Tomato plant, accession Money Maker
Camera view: horizontal (90 deg, fisheye); turntable rotation: 30 degrees
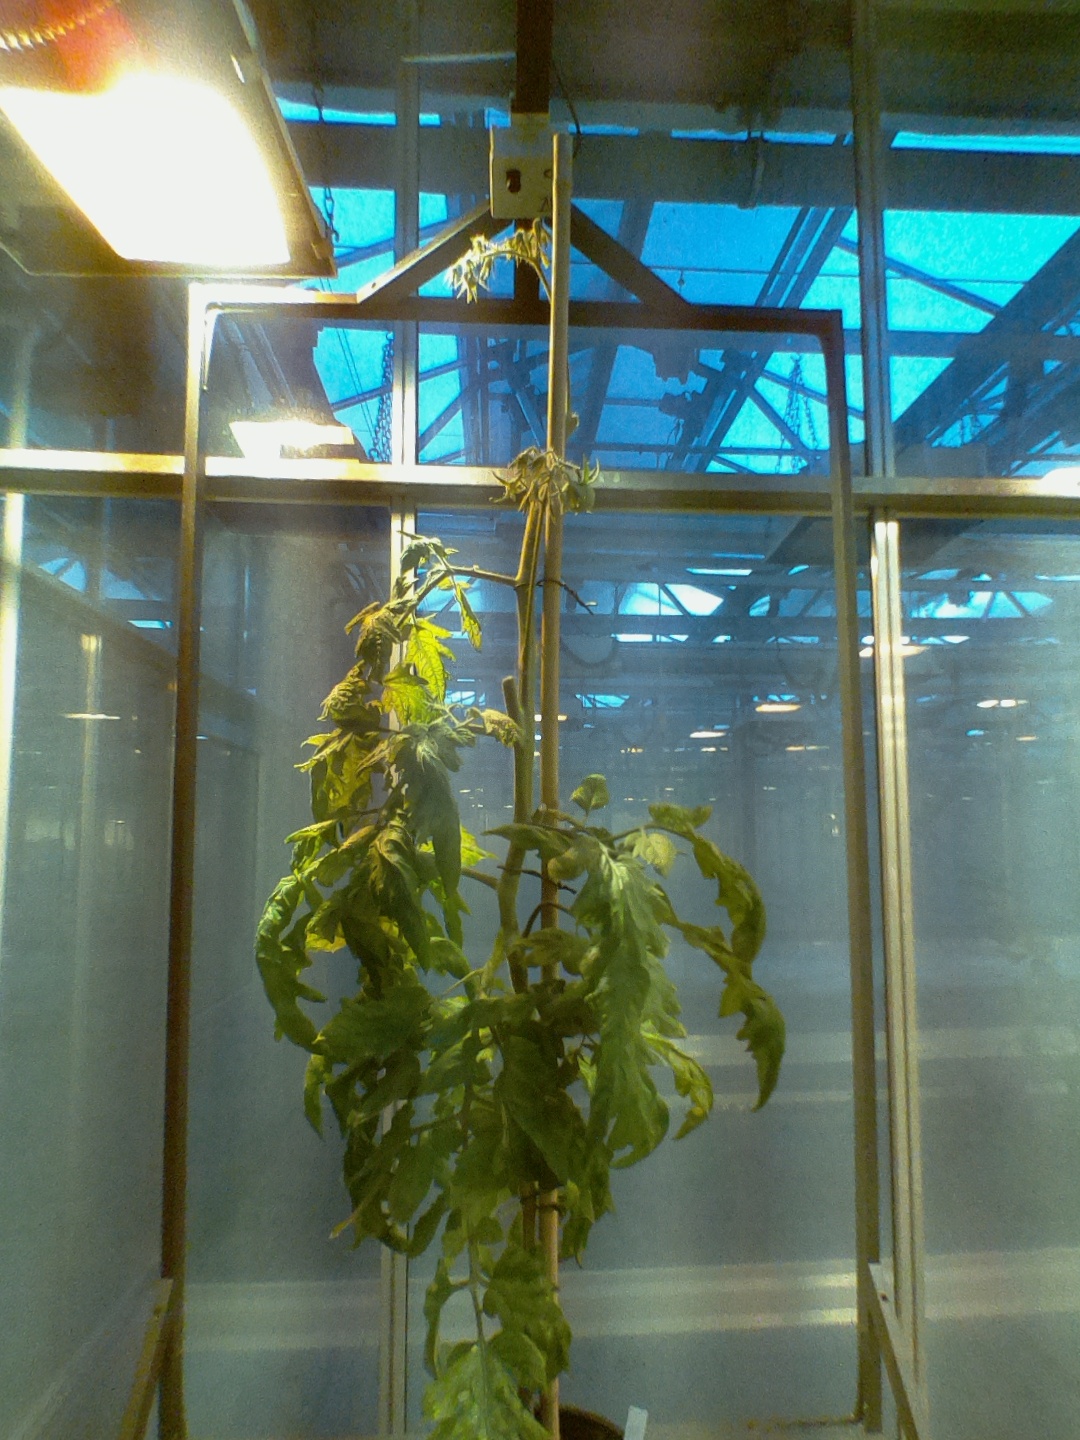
BBCH growth stage 75: 50%-60% of final fruit size